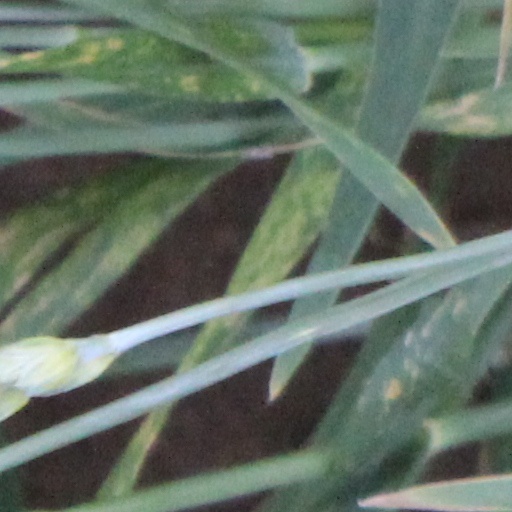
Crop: wheat